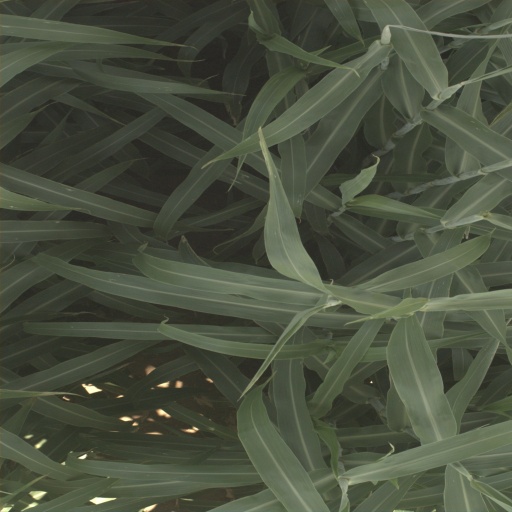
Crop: sorghum